Shahnameh

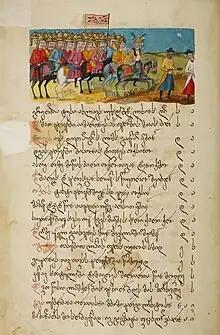
Page from the manuscript of "Rostomiani", Georgian adaptation of "Shahnameh"

Many Persian literary figures, historians and biographers have praised Ferdowsi and the "Shahnameh". The "Shahnameh" is considered by many to be the most important piece of work in Persian literature.